Addison County, Vermont

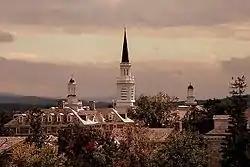
Middlebury College is located in Addison County.

Addison County is also home to two institutions of higher learning, Middlebury College and the Community College of Vermont, both located in Middlebury.